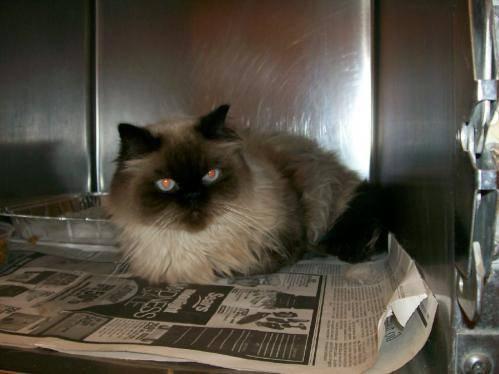
cat